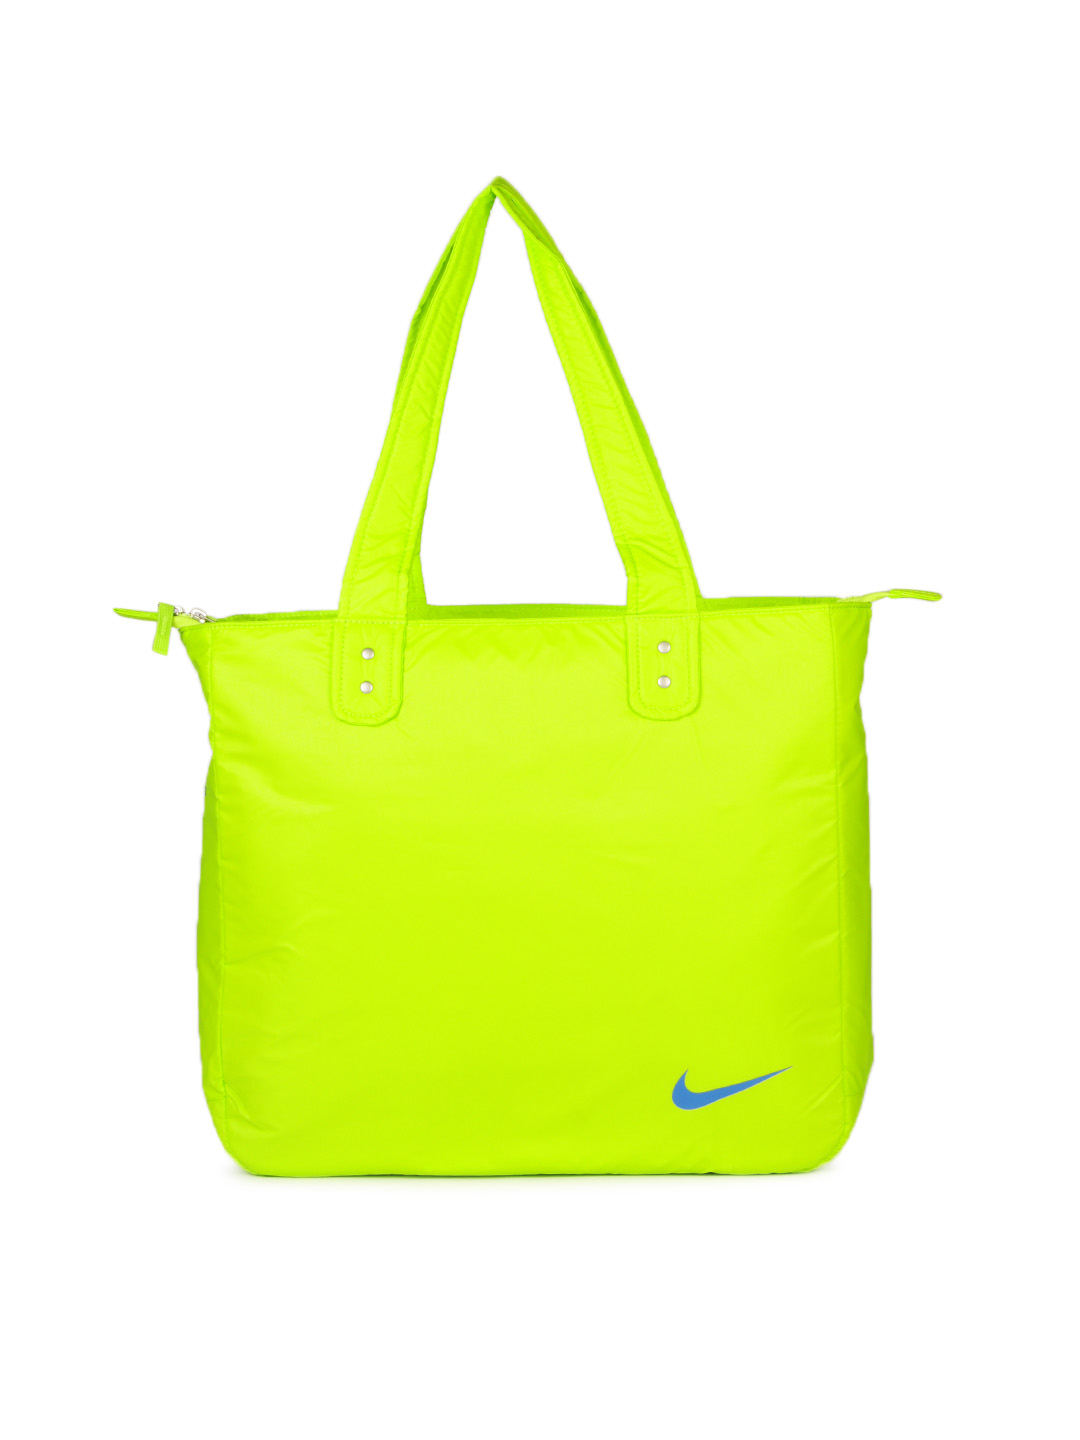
Nike Fluorescent Green Tote Bag
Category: Accessories / Bags / Handbags
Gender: Women
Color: Fluorescent Green
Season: Summer 2012
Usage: Casual